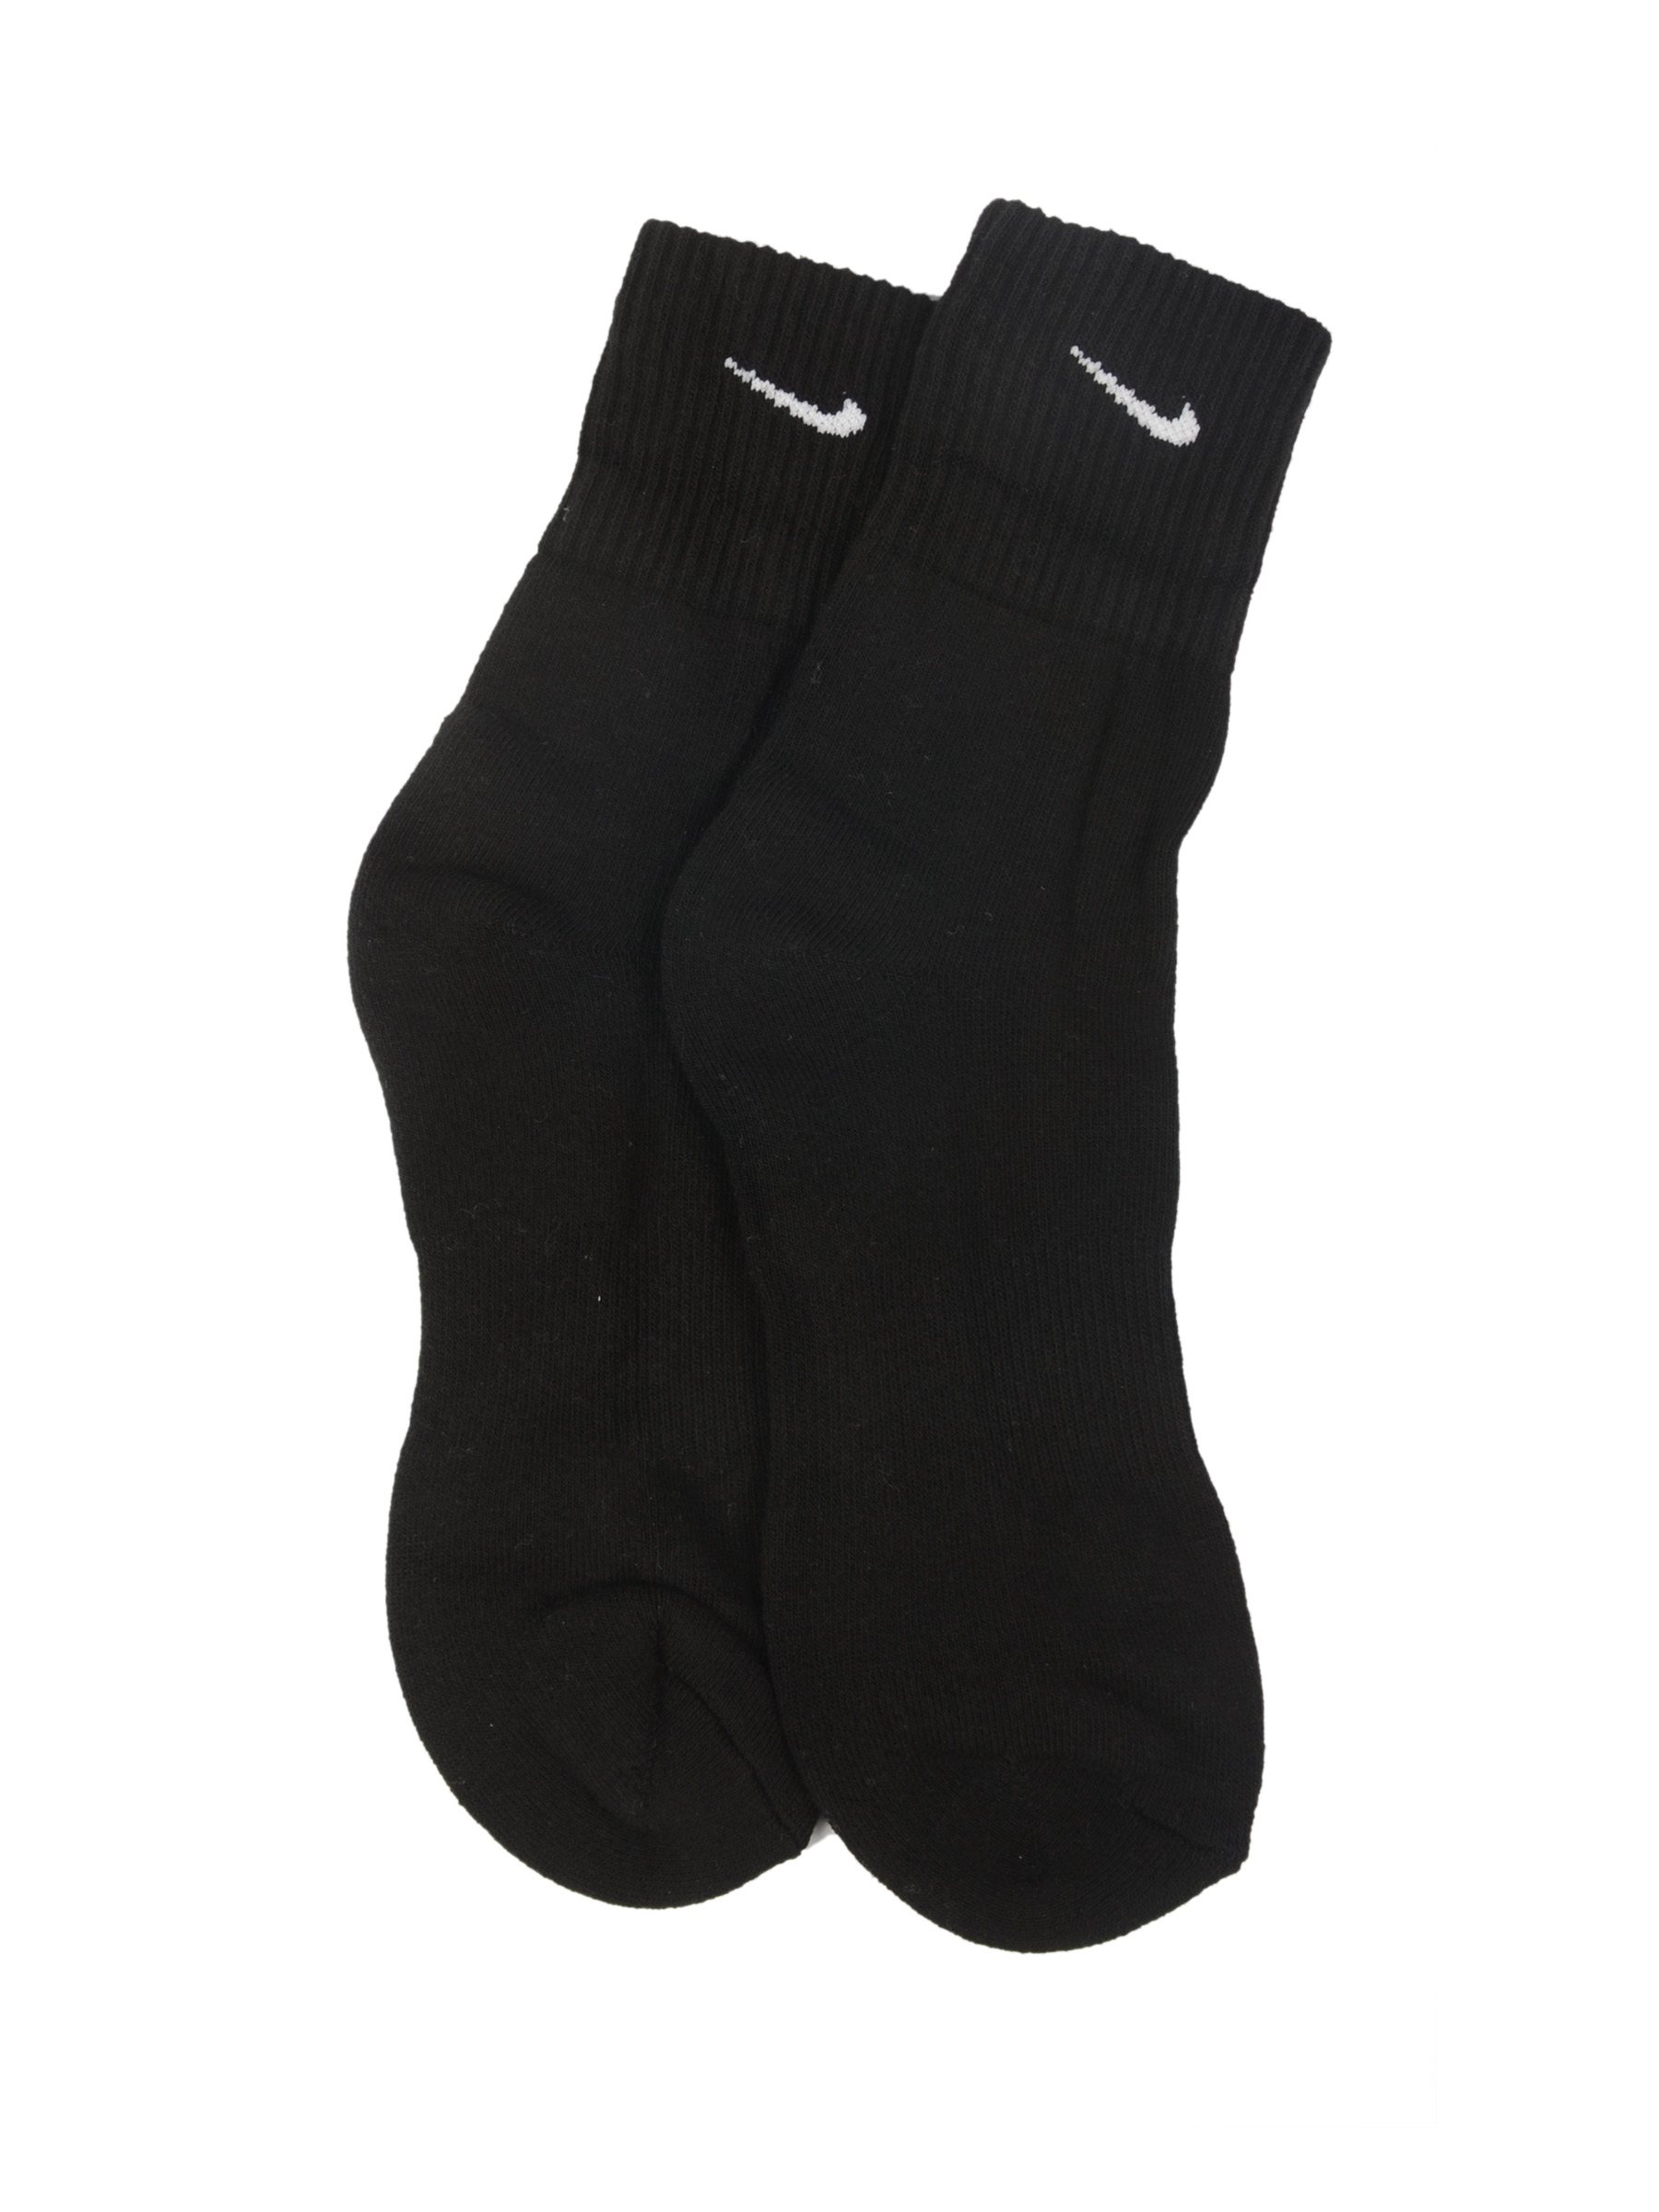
Nike Unisex  Black Socks
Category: Accessories / Socks / Socks
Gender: Unisex
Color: Black
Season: Summer 2011
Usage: Sports